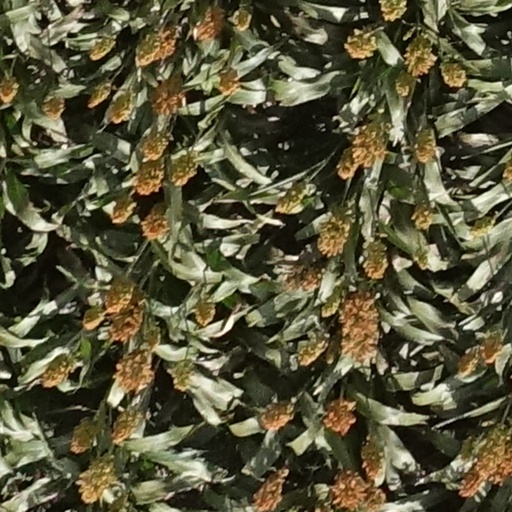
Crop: sorghum